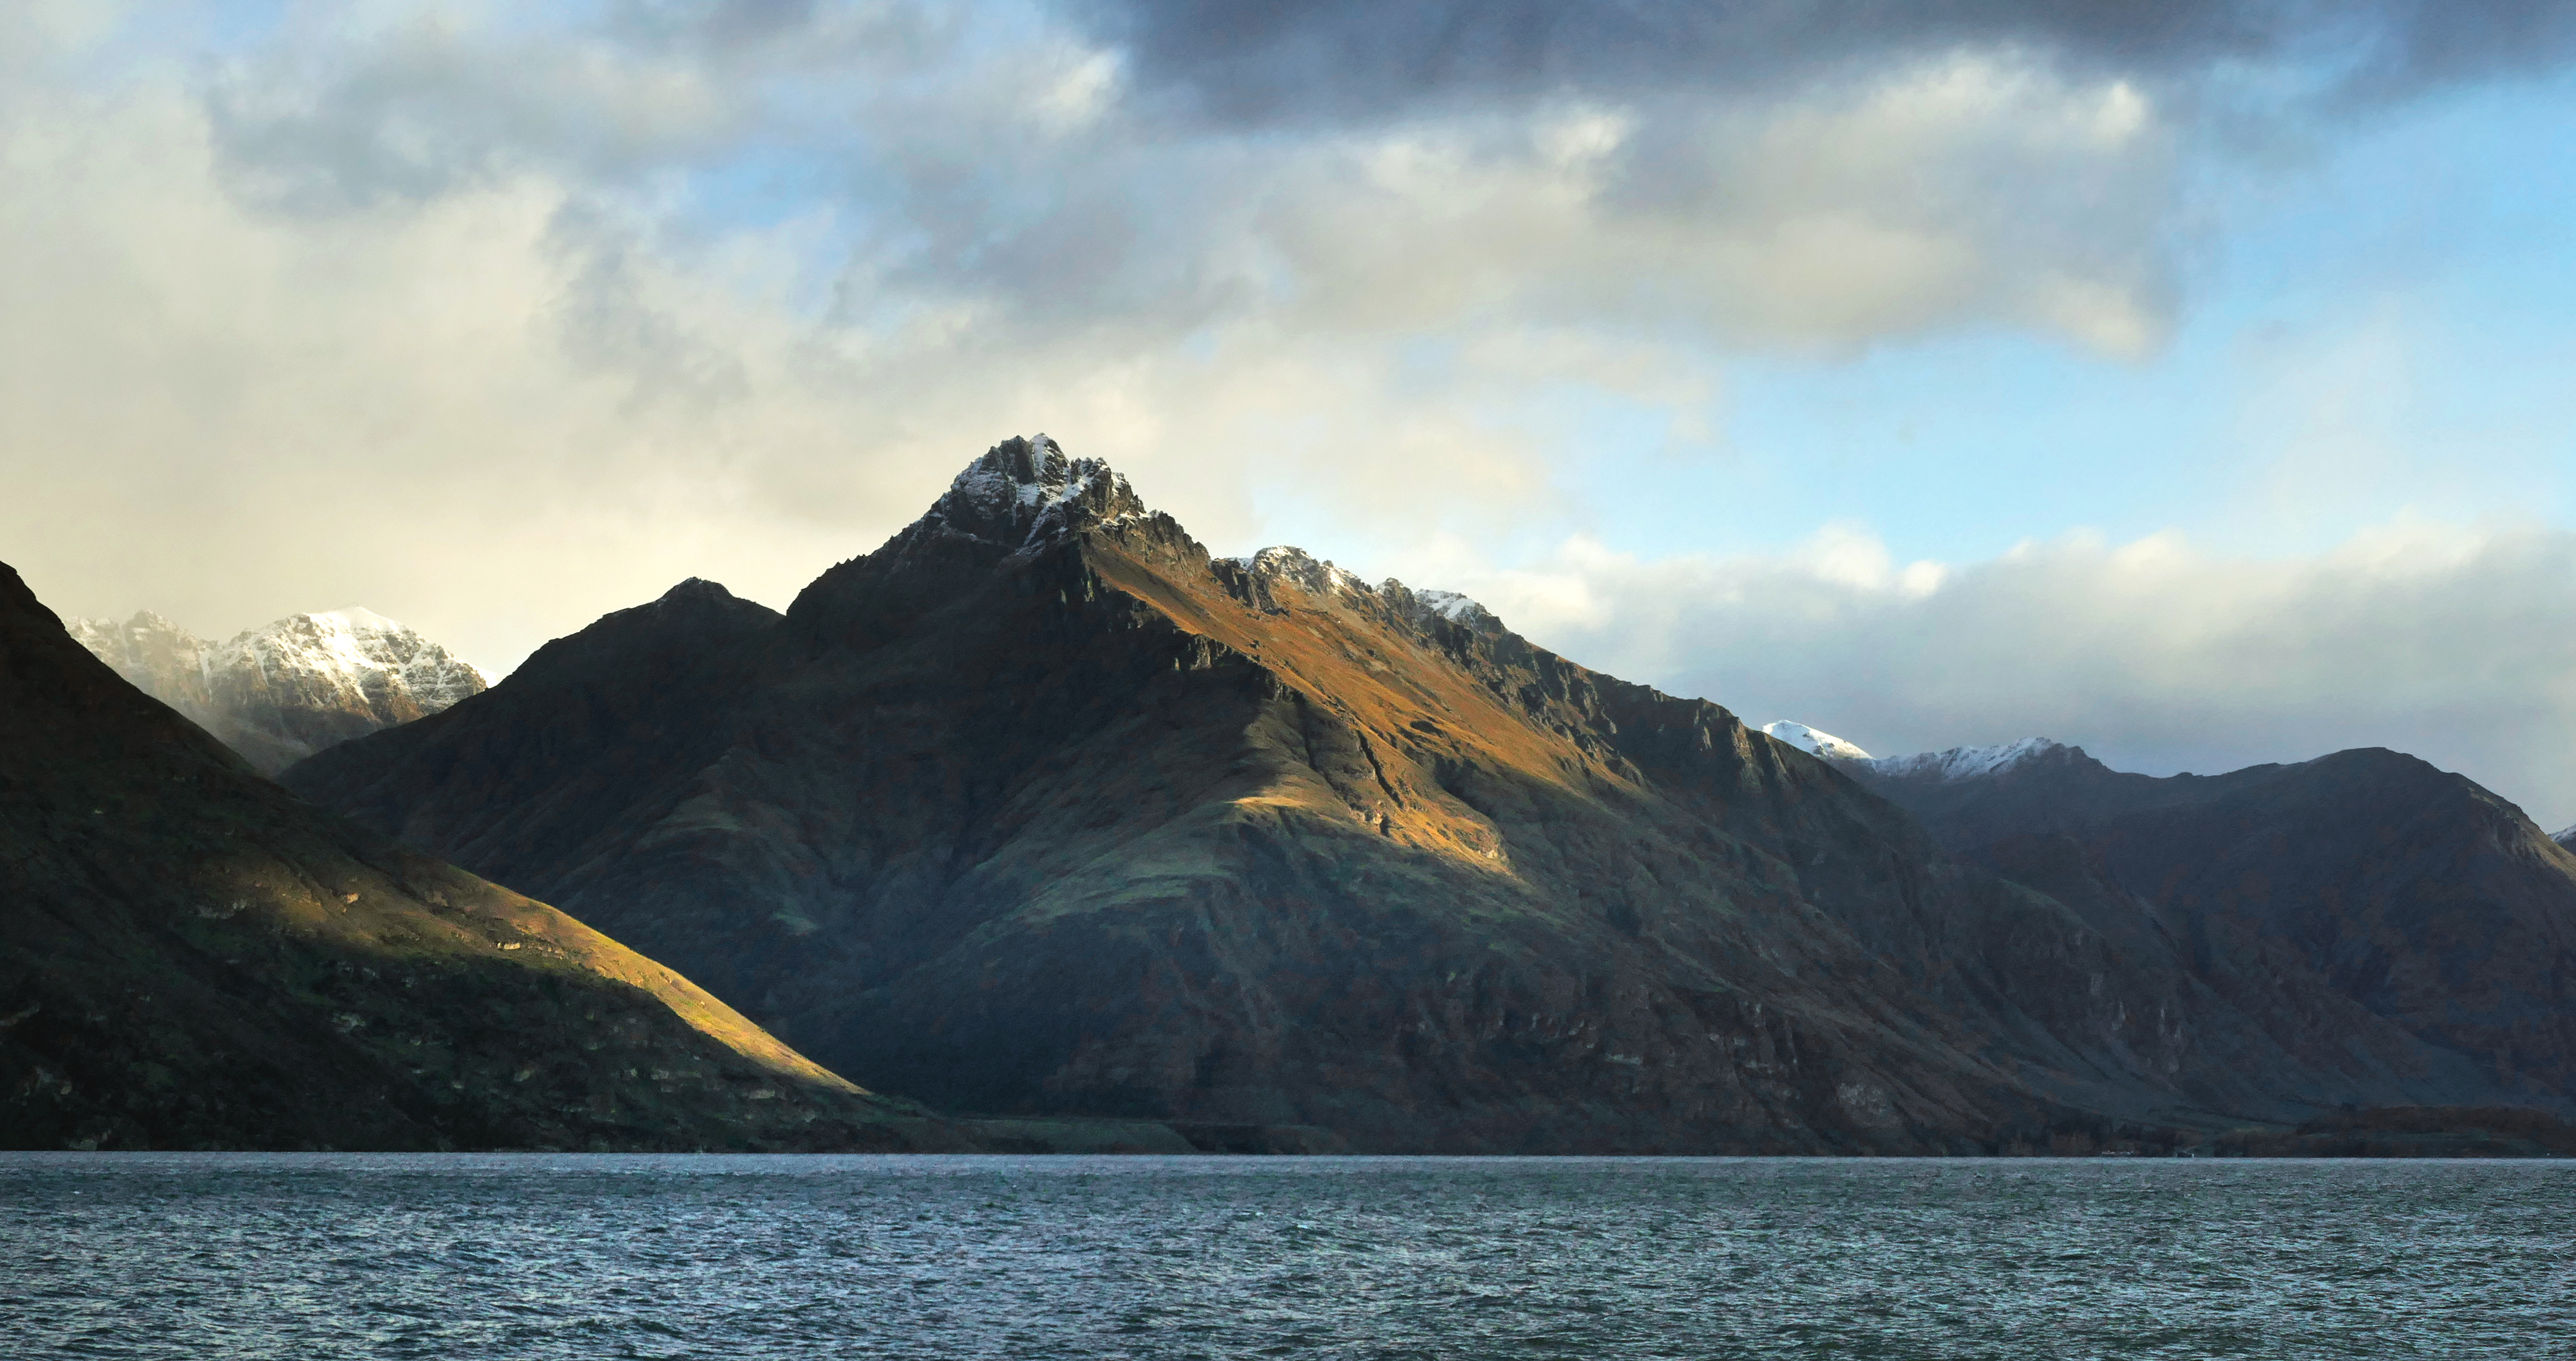
sea, nature, mountain, cloud, lake, mountain range, scenery, fjord, highland, alps, newzealand, landscapes, lakes, fell, lumixfz1000, otago, superzoom, loch, landform, geographical feature, atmospheric phenomenon, mountainous landforms, glacial landform